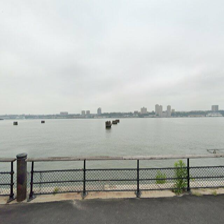
Label: streetView